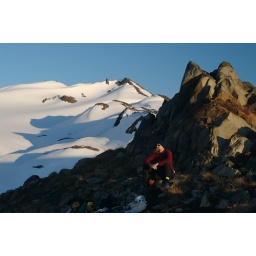
This was our base camp.  A nice rock outcropping surrounded by snow and the mountains.